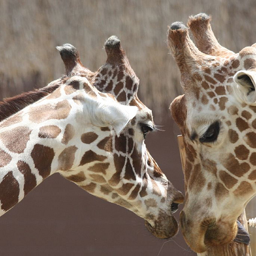
two giraffes are standing with their noses close together
A picture of two giraffes that are standing together.
Two giraffes head to head with one giraffe attempting to bite the other.
A couple of giraffe standing next to each other.
A pair of giraffe rubbing each others noses affectionately.